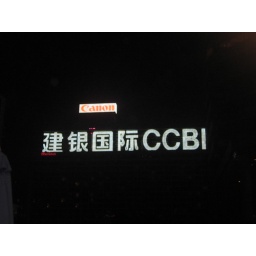
signs in the sky